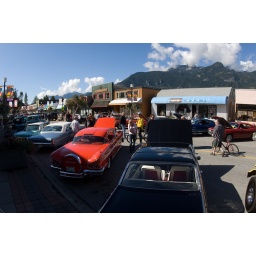
Rumble to the Rock Charity motorcycle ride and classic car show in Squamish, BC, Canada